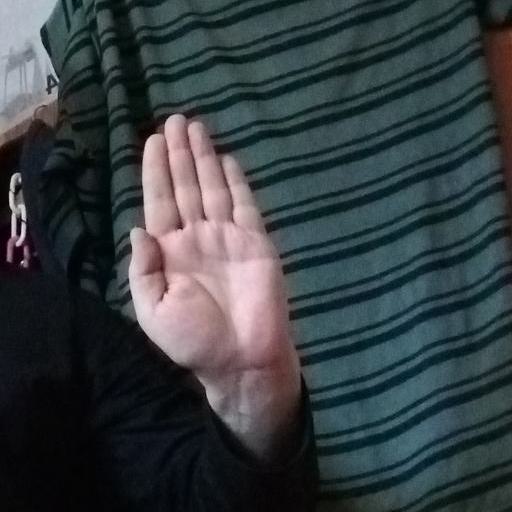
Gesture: stop